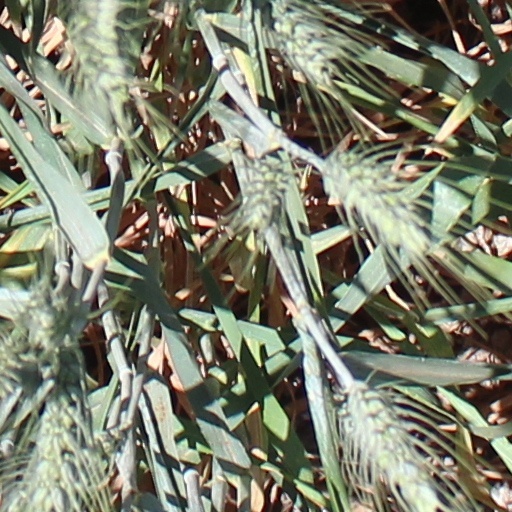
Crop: wheat